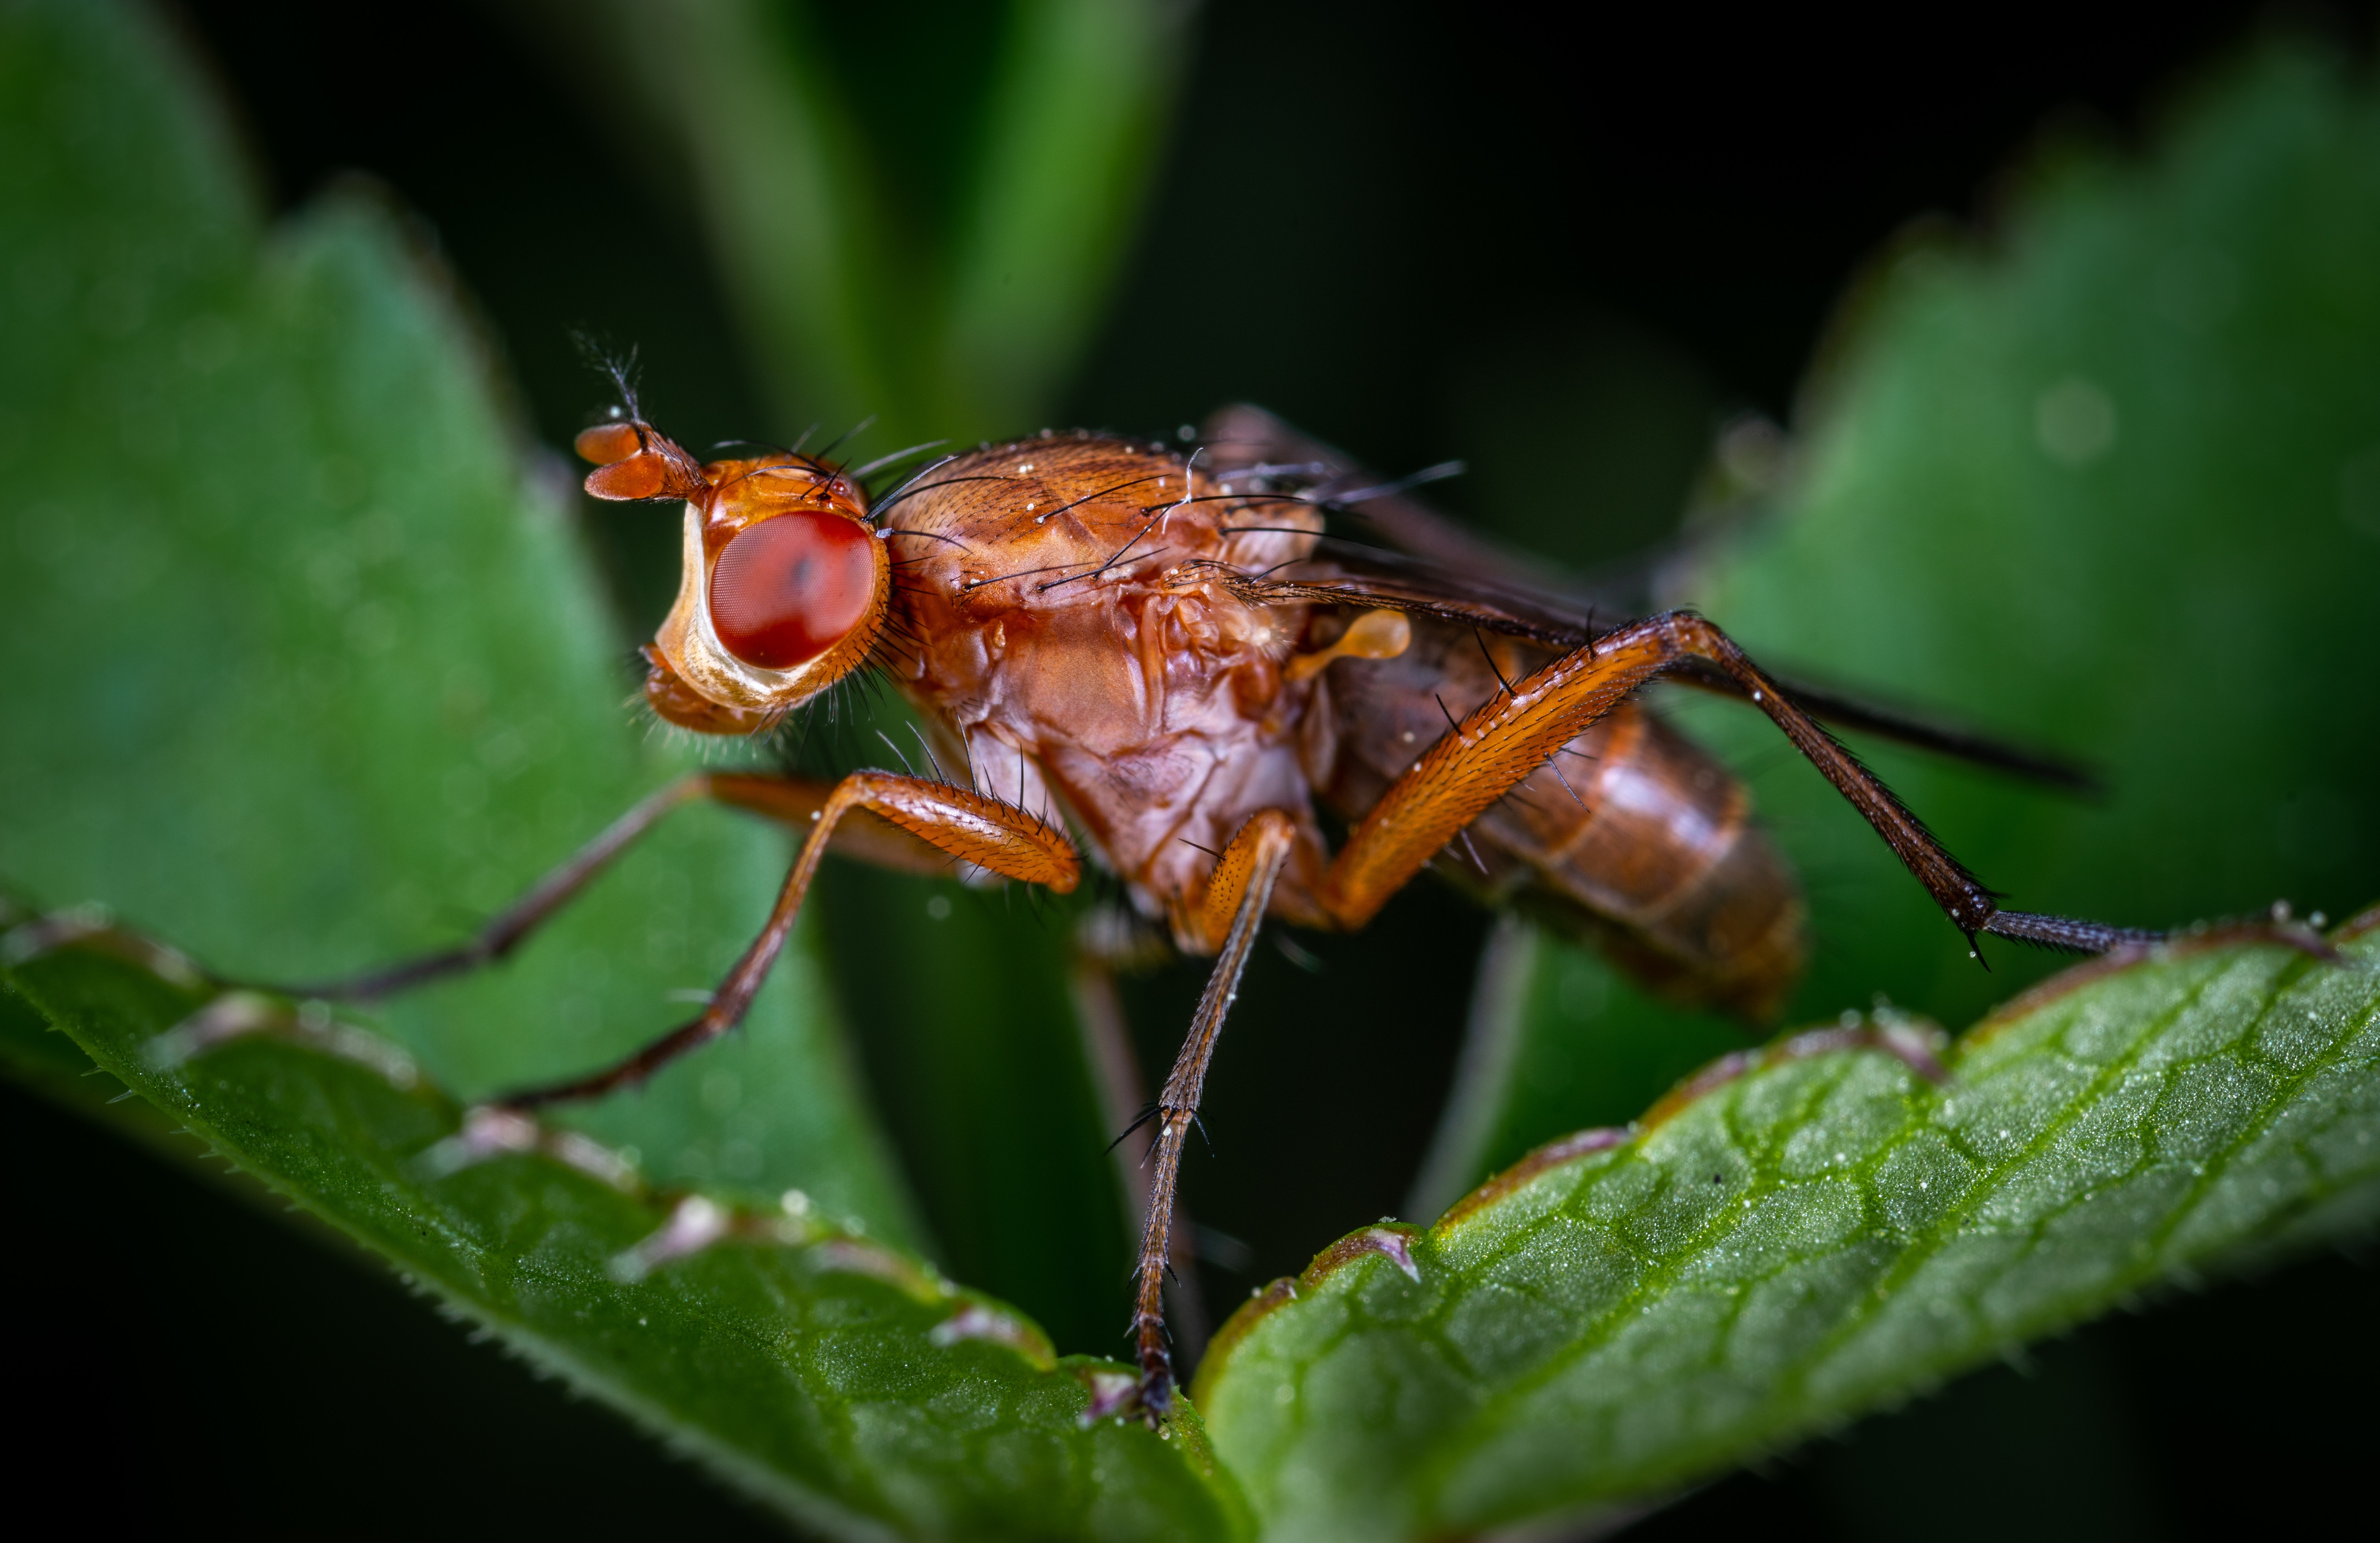
insect, pest, Drosophila melanogaster, macro photography, invertebrate, fly, tachinidae, blowflies, leaf, close up, Miridae, organism, house fly, bug, parasite, arthropod, photography, membrane winged insect, hoverfly, plant, cicada, stable fly